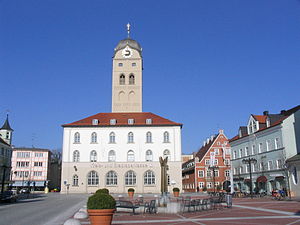
Erding / Geografi
Schrannenplatz i Erding med Stadtturm
Erding er en gammel bayersk hertugby, der ligger 36 kilometer nordøst for Münchens østlige bygrænse og 36 kilometer sydvest for Landshut. Erding er administrationsby i Landkreis Erding i Regierungsbezirk Oberbayern.